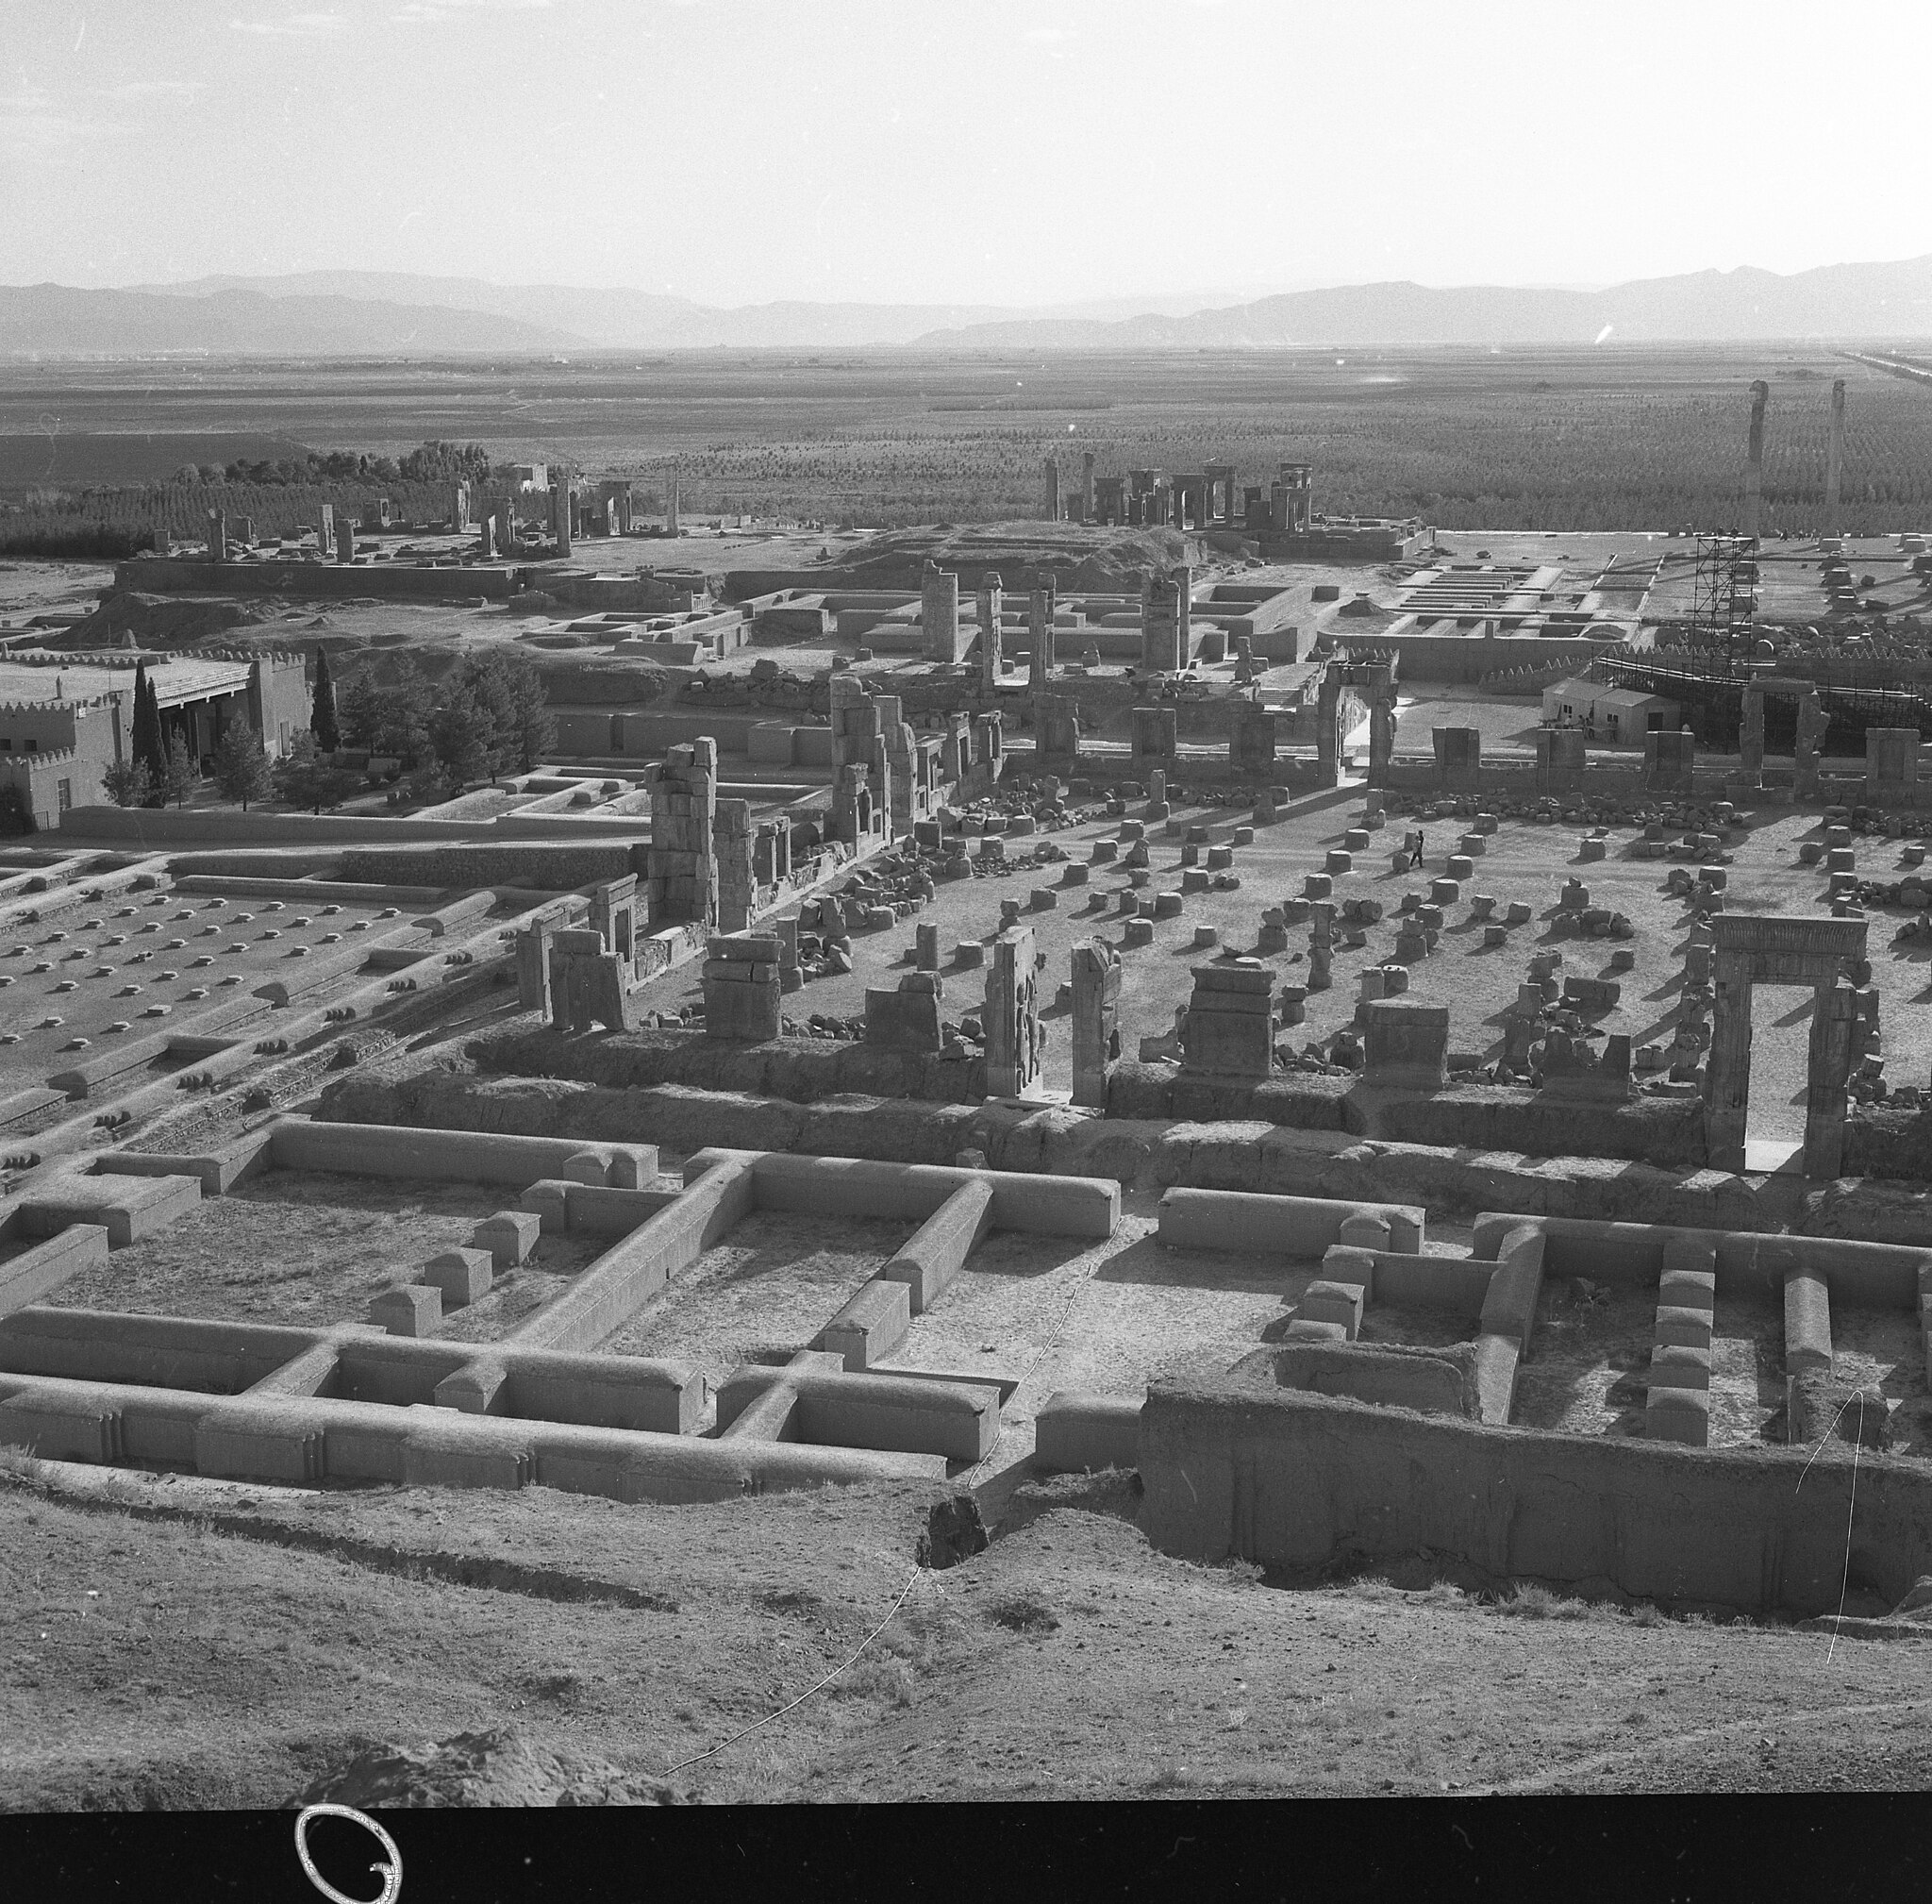
Title: חורבות פרספוליס
Description: Persepolis (Iran) Antiquities
Date: 1968
Categories: Meitar Collection, Items with VRTS permission confirmed, Information field template with formatting, Pages with complex technique templates, Files from the National Library of Israel, 1968 in Persepolis, Photographs by Benno Rothenberg, General views of Persepolis